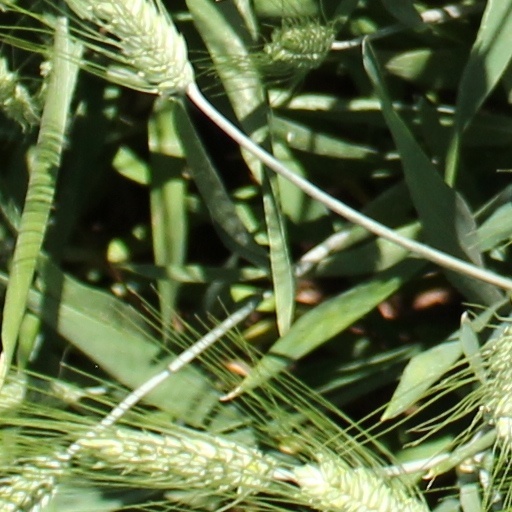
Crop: wheat